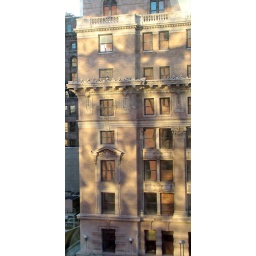
A mottled pattern created by the reflection from the windows of my office building.